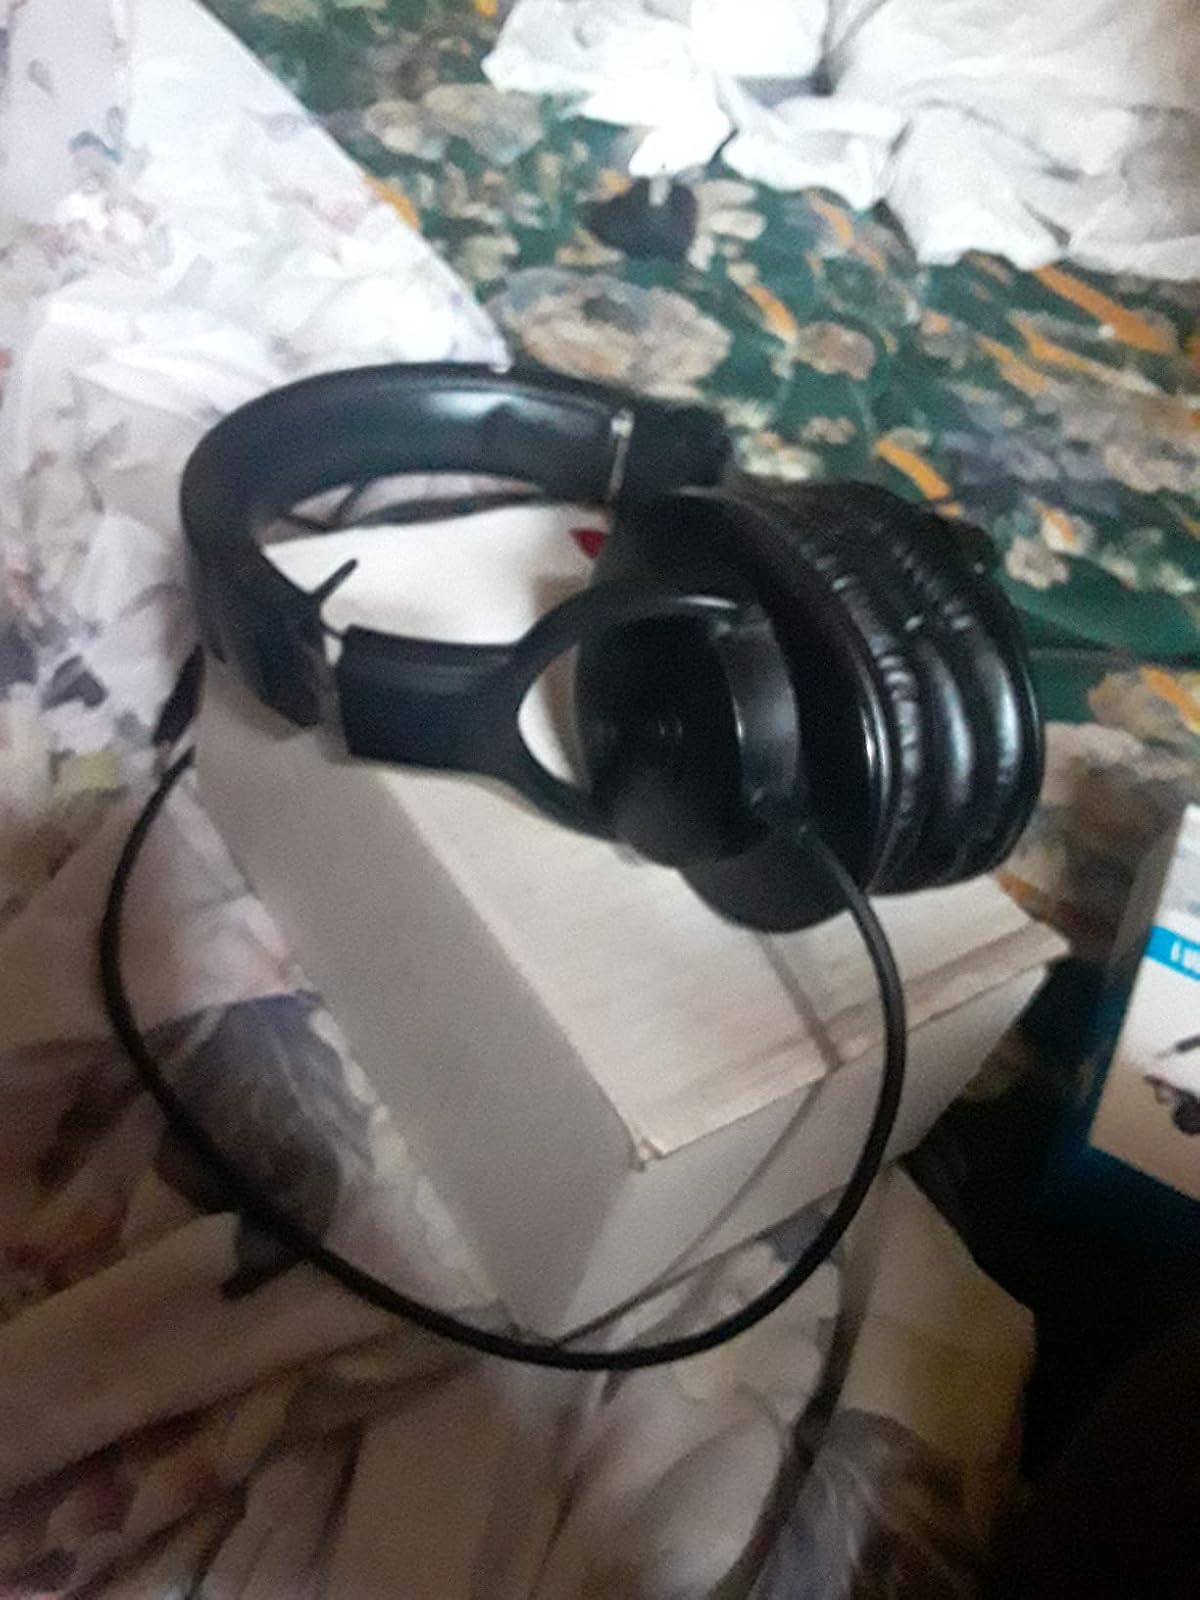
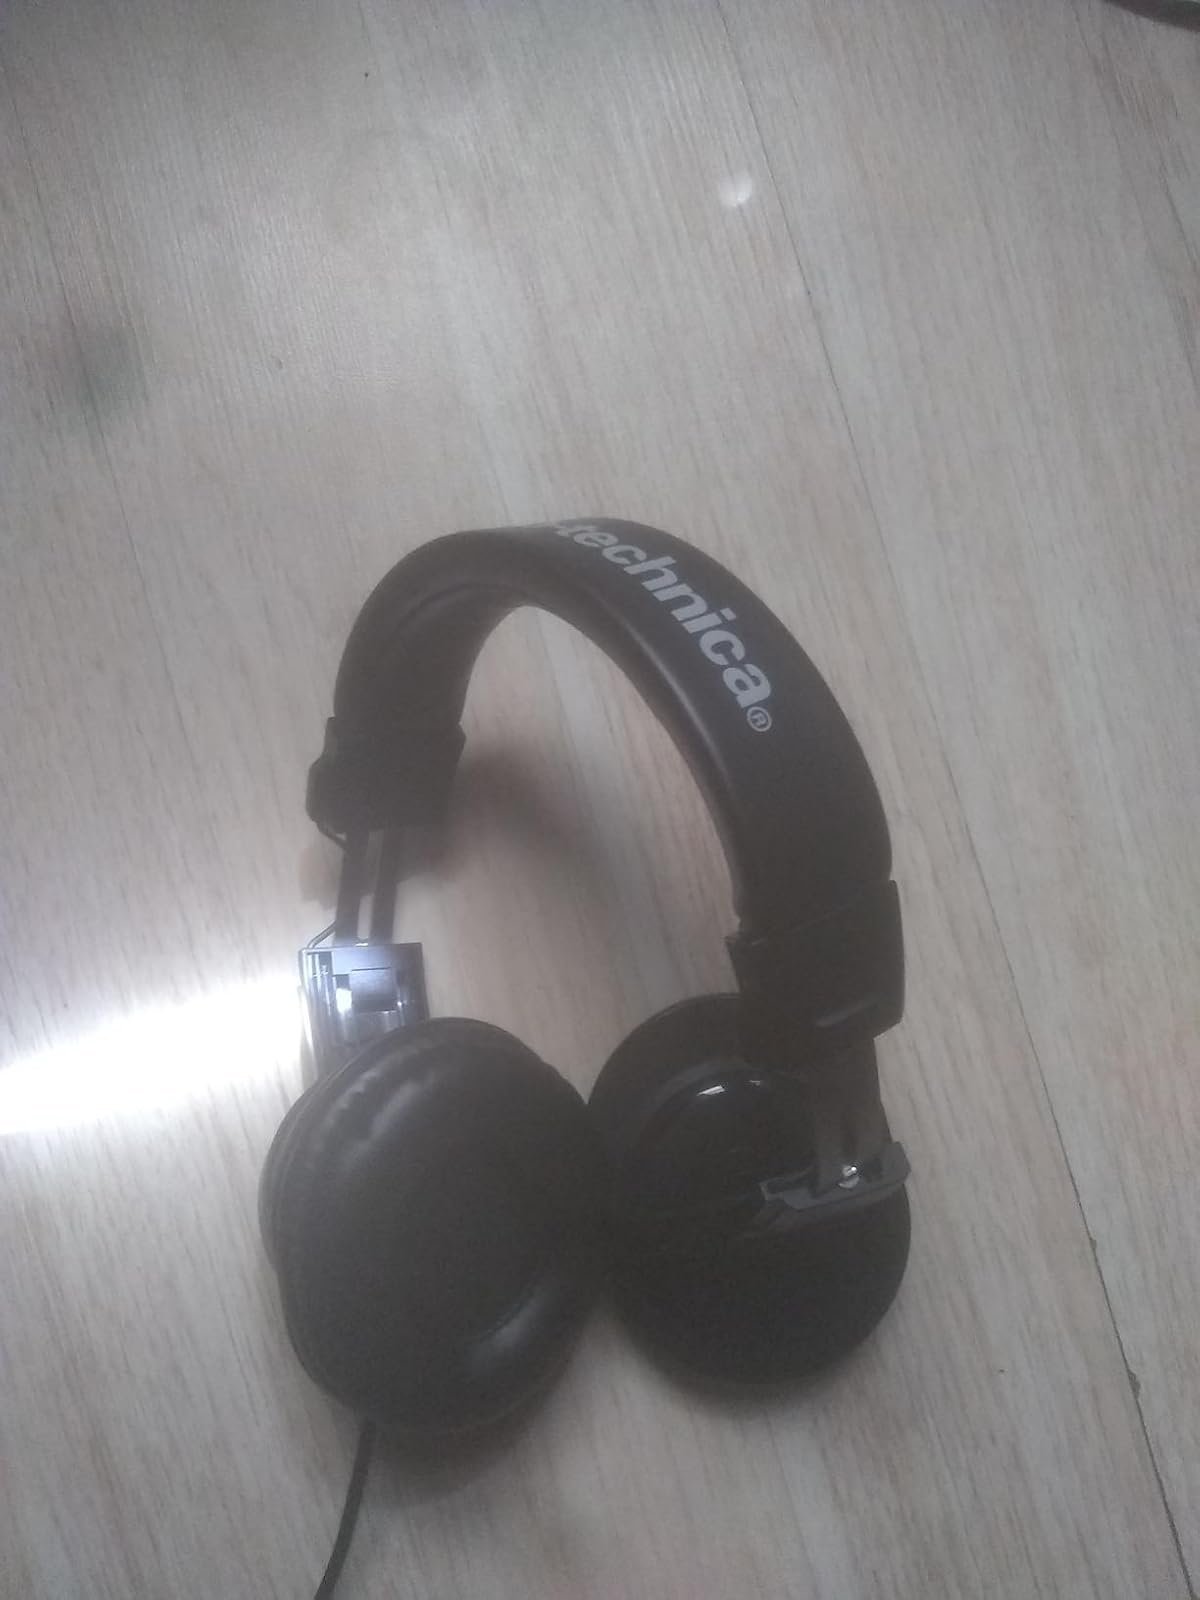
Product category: headphones
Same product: yes